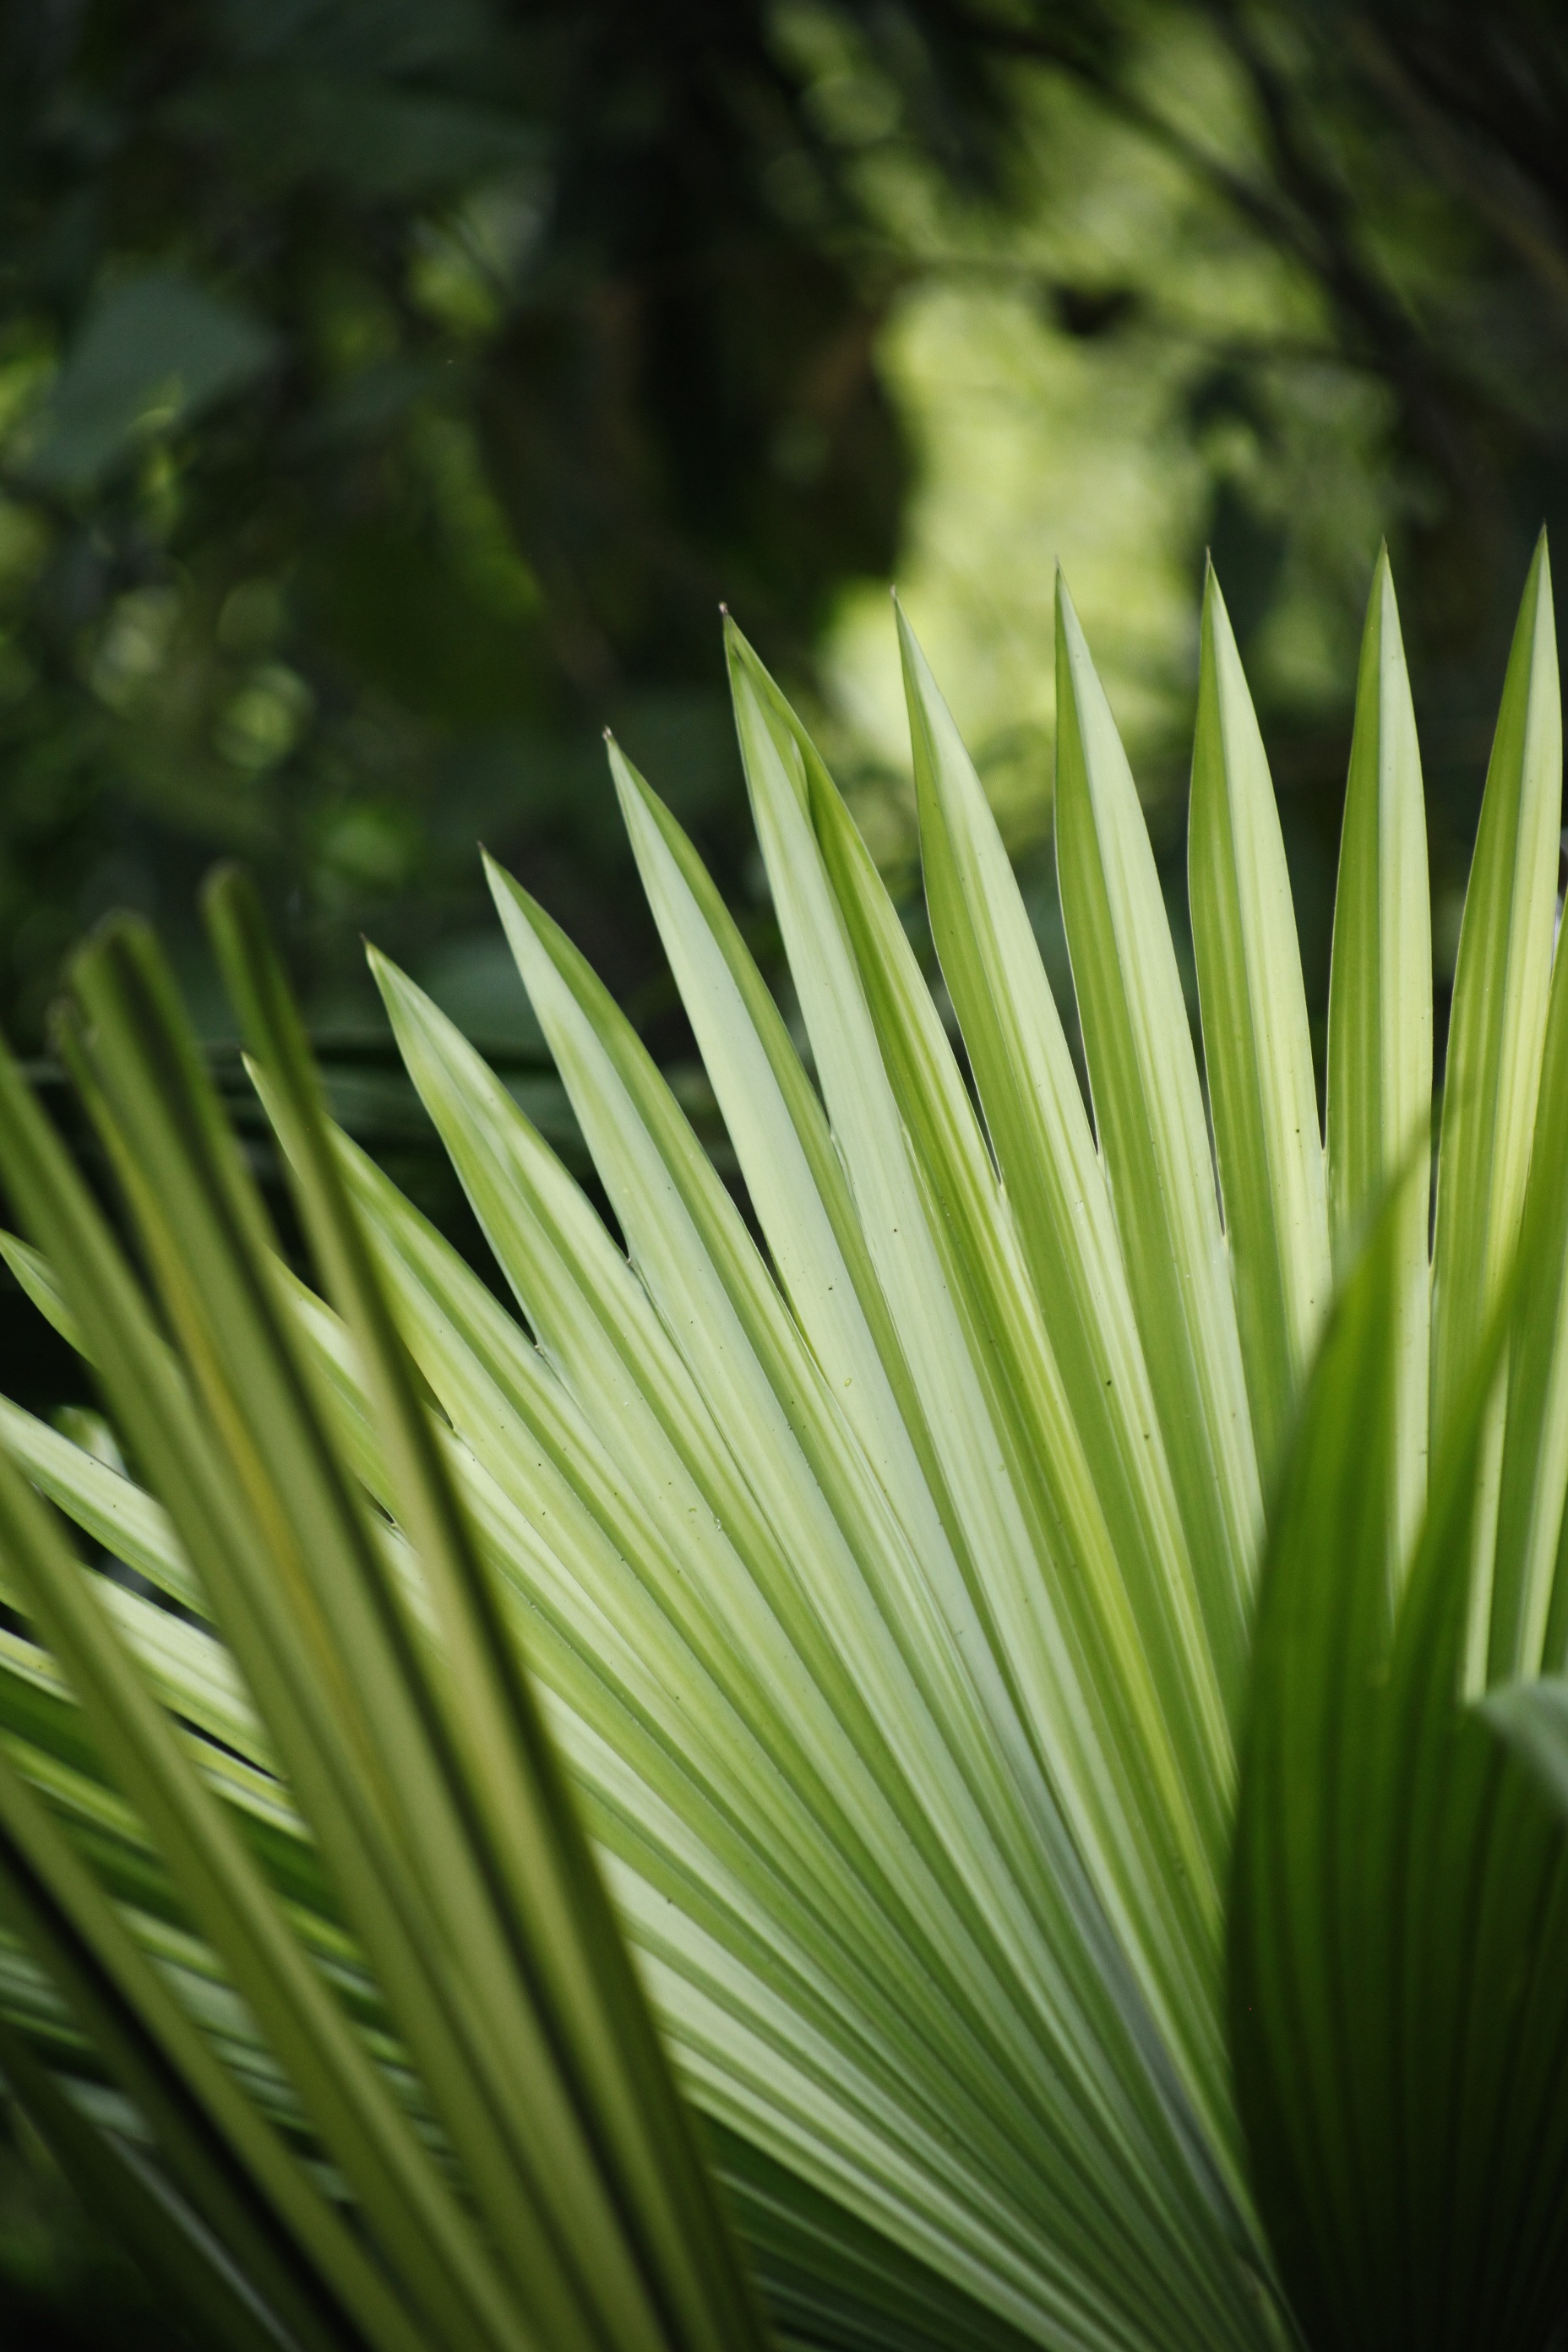
tree, nature, grass, branch, blur, growth, plant, lawn, leaf, flower, environment, green, tropical, botany, garden, flora, plants, close up, leaves, outdoors, focus, macro photography, flowering plant, grass family, plant stem, woody plant, land plant, arecales, palm family